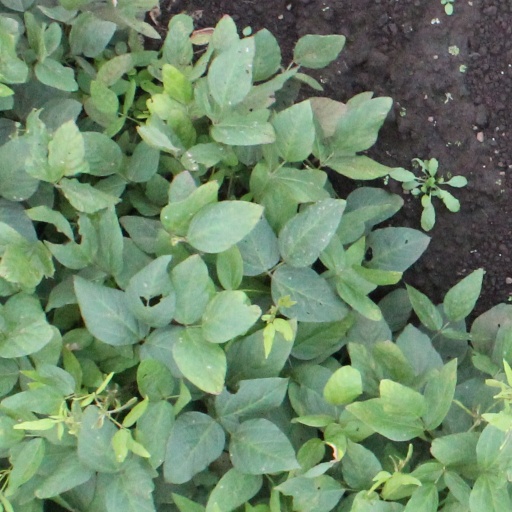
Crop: soybean